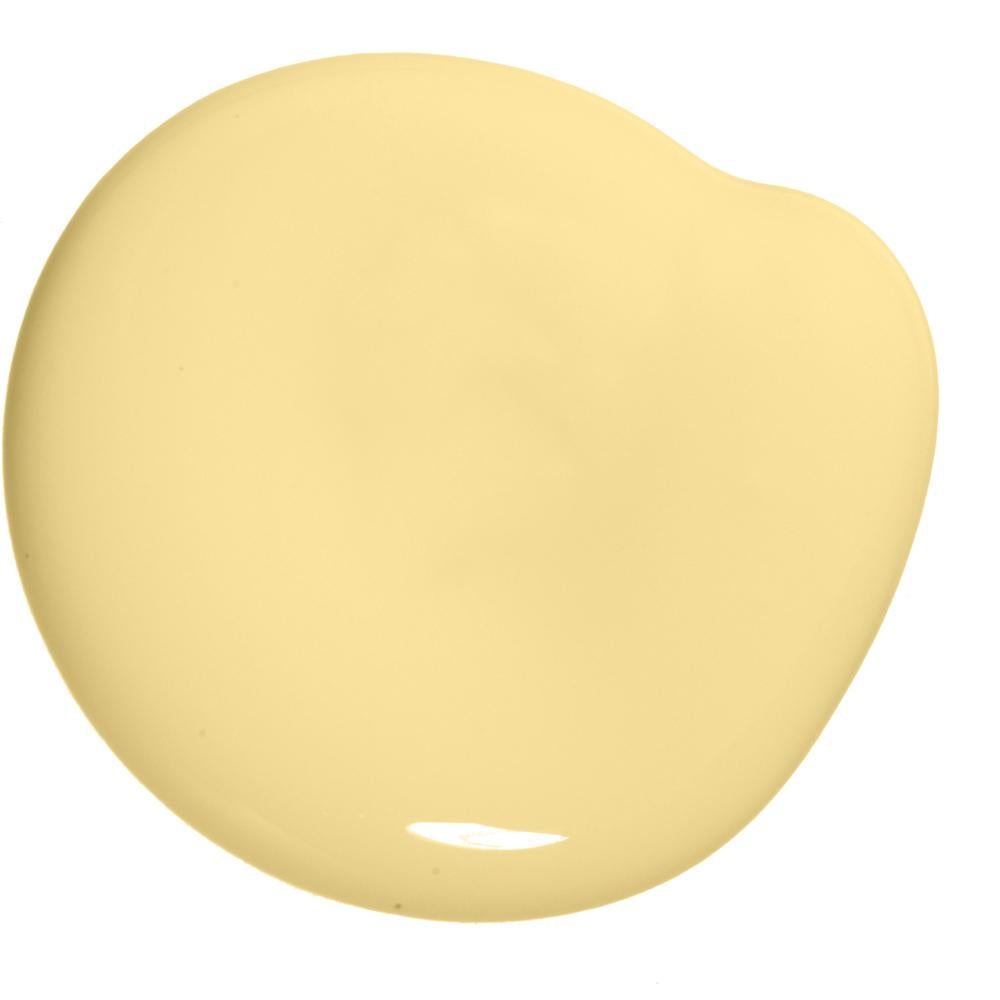
Colourtrend Soft Sheen 3L Breakfast Room
Soft Sheen Durable, washable interior paint with a gentle illuminating finish. Ideal for walls in kitchens, bathrooms or where a soft sheen finish is preferred. Gentle, illuminating finish.
Brand: Colourtrend
Category: Hardware > Building Consumables > Painting Consumables > Stains